Women's sports

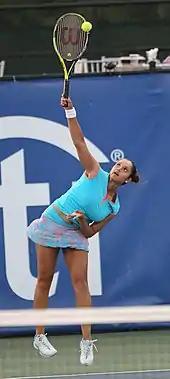
Sania Mirza, a former world No. 1 in women's tennis doubles

Women's professional team sports began to achieve prominence in the 1990s, particularly in basketball and football (soccer). The WNBA was formed and the first Women's World Cups and women's Olympic soccer matches were held.